Art Museum of Estonia Friends of Art Society

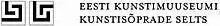
The logo of the Art Museum of Estonia Friends of Art Society

Art Museum of Estonia Friends of Art Society was founded in 2007 with the intention to contribute in the improvement of art in Estonia and to popularize art within the Estonian nation, to introduce Estonian art abroad and also to support the organizing of the exhibitions of the Estonian Art Museum abroad. The goals of the Society are also improving the activity of the Estonian Art Museum, collocating open-minded friends of culture who are interested in contributing in the growth of the collections of the Estonian Art Museum, and also developing and supporting the library of the Estonian Art Museum.